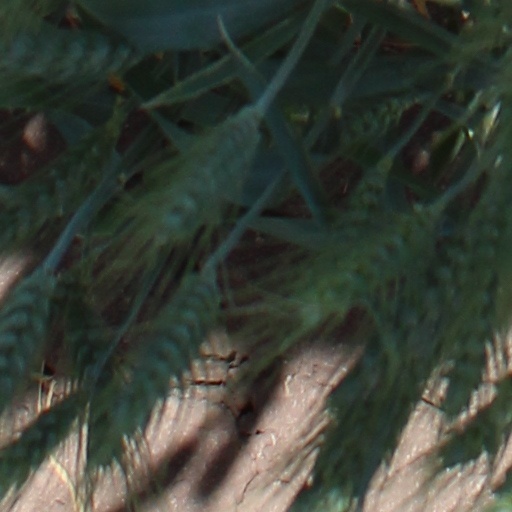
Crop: wheat